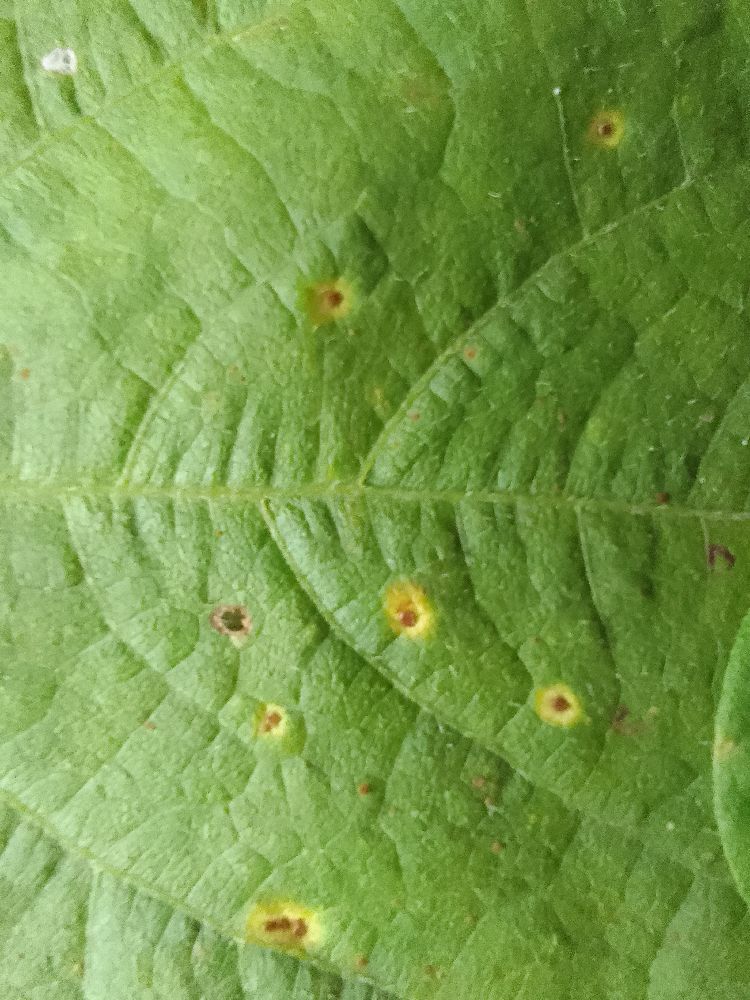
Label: rust